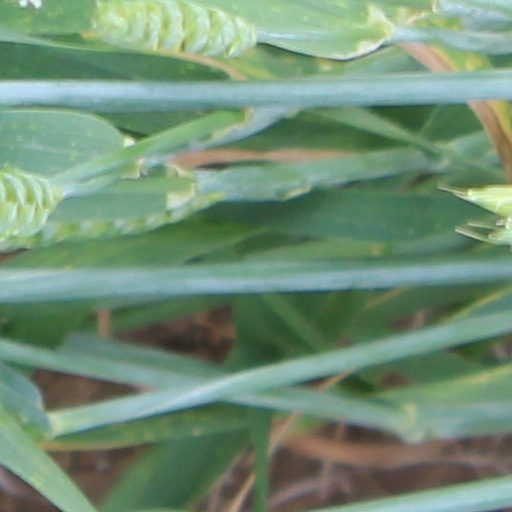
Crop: wheat